Biomechanics

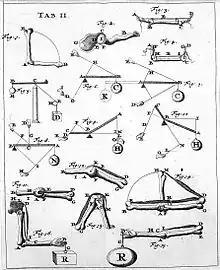
Page of one of the first works of Biomechanics ("De Motu Animalium" of Giovanni Alfonso Borelli) in the 17th century

The word "biomechanics" (1899) and the related "biomechanical" (1856) comes from the Ancient Greek βίος "bios" "life" and μηχανική, "mēchanikē" "mechanics", referring to the mechanical principles of living organisms, particularly their movement and structure.